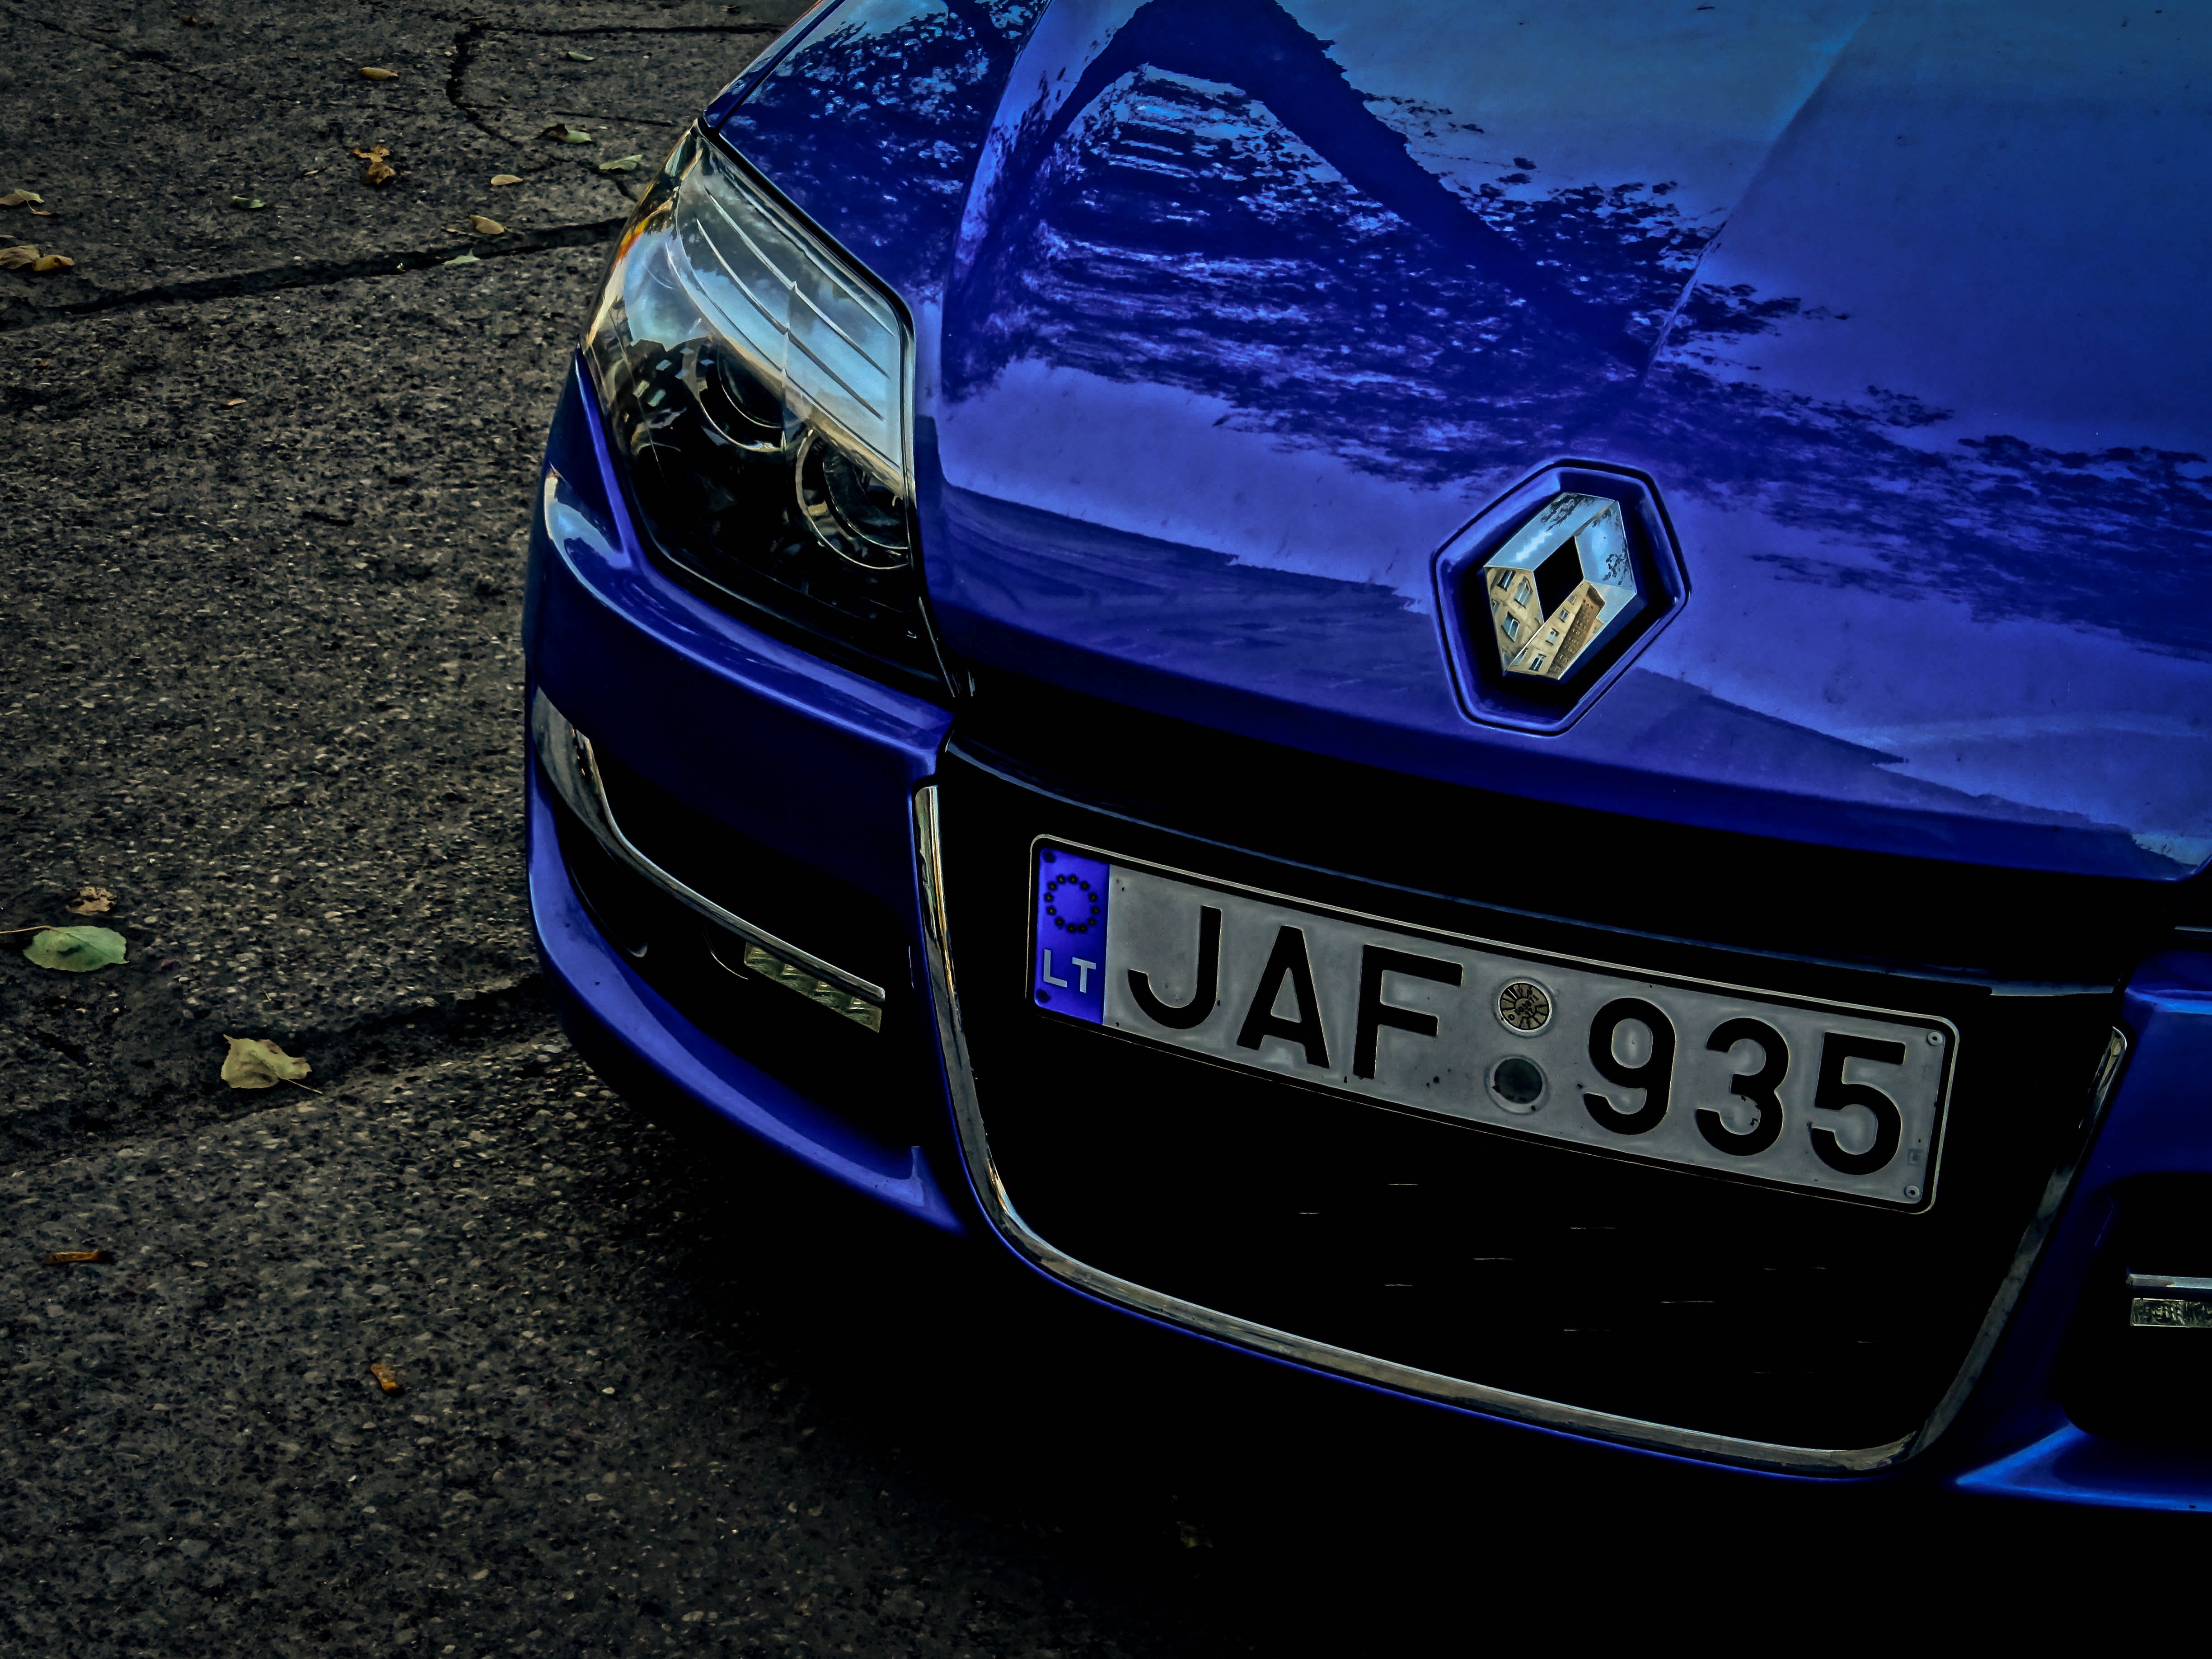
car, wheel, vehicle, sports car, bumper, supercar, land vehicle, automobile make, automotive exterior, automotive design, family car